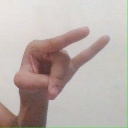
अक्षर: च